Francis L. Kellogg

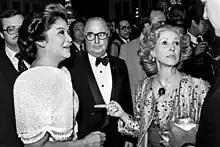
(left to right) Imelda Marcos, Francis L. Kellogg, and Marylou Whitney

Francis Leonard Kellogg (January 5, 1917 – April 6, 2006) was an American diplomat, a special assistant to the Secretary of State during the Nixon and Ford Administrations and a prominent socialite in New York City.